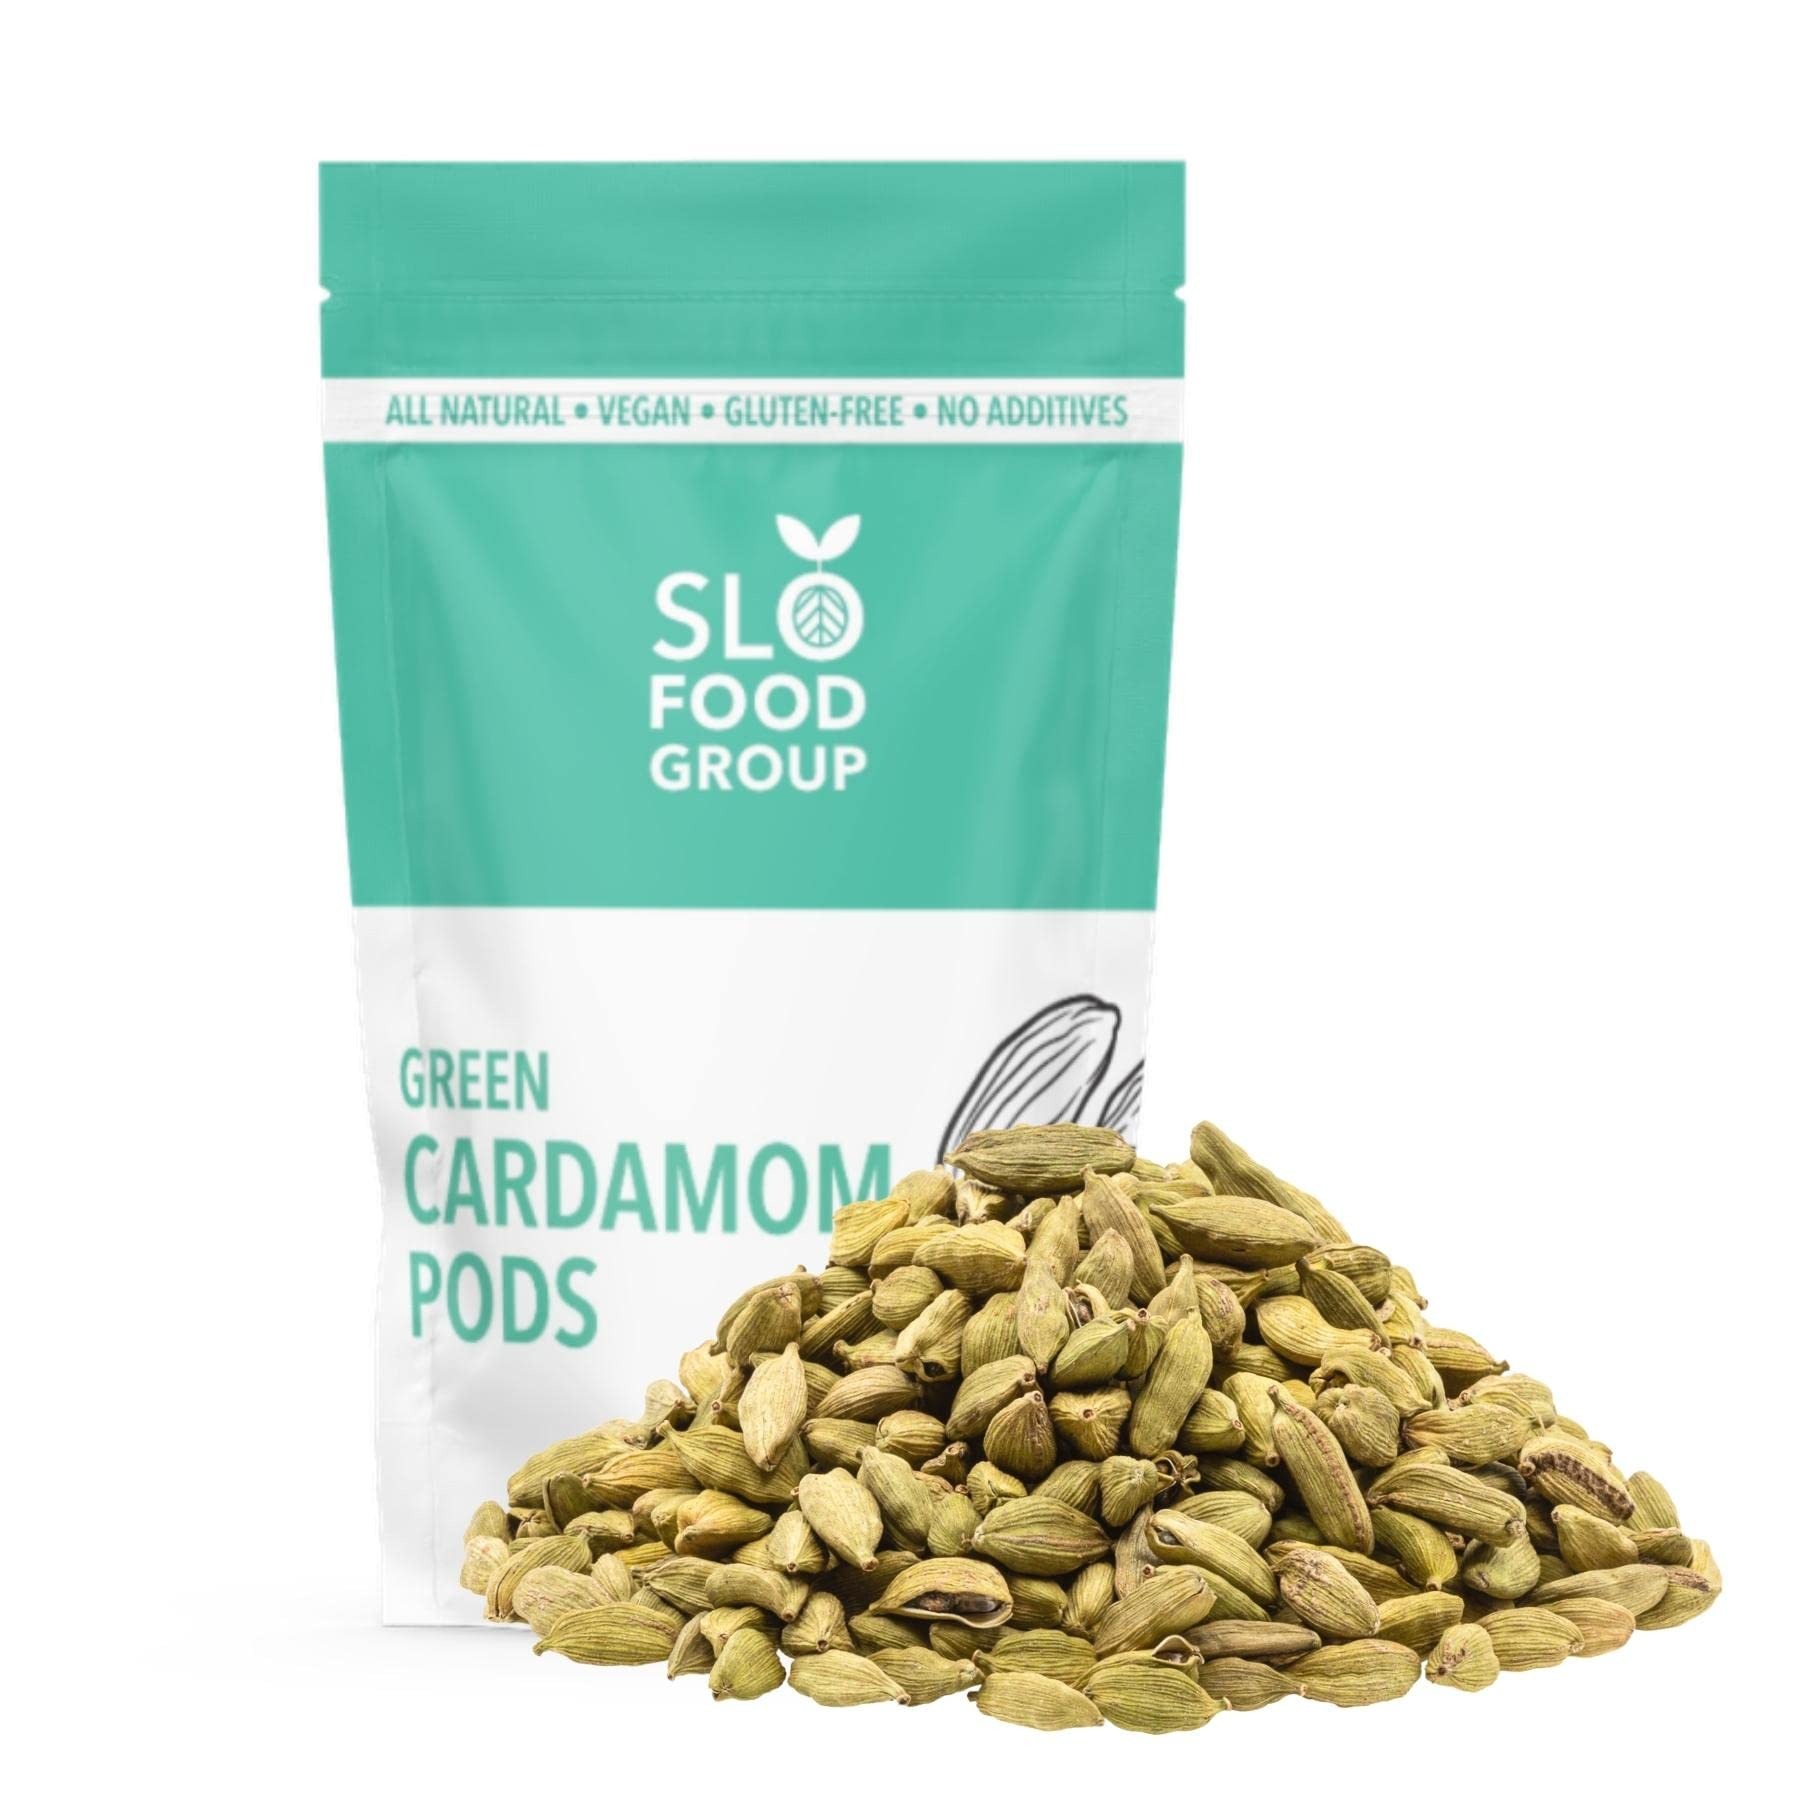
Item Name: Slofoodgroup Green Cardamom Pods -Natural Cardamom Spice- 8 Oz.
Bullet Point 1: FRESH AND AROMATIC – Cardamom seeds are ideally suited for cooking, baking, curries, and spice rubs and so much more
Bullet Point 2: QUALITY YOU CAN TASTE - Slofoodgroup brand of spices and edible golds are a leader in fine ingredients that are ethically sourced from around the world
Bullet Point 3: MORE THAN JUST FOR RICE -Cardamom is also used in traditional Indian and Middle Eastern cooking, Scandinavian baking, and more. Try it in Masala Chai for a unique flavor
Bullet Point 4: KOSHER CERTIFIED - Our whole green cardamom pods are mature fruit also known as Elaichi, or Elachi
Bullet Point 5: DIRECT TRADE - Straight from the farm and packed in the USA. Enjoy fresh cardamom whole or cardamom ground with your favorite recipes
Product Description: Slofoodgroup fancy jumbo pale green cardamom pods. Cardamom is commonly referred to as the queen of spices and is the world’s third most valuable spice. It is used in Indian, Middle Eastern, Scandinavian, and other cuisines around the world. Our whole green cardamom is hand selected for freshness, aroma, size, and appearance. The slightly pale-yellow color is a sign of cardamom ripeness. While dark green pods are visually appealing the pod themselves are unripe and not ideally suited for the cooking or baking process and lack the depth of pale-yellow pods. Cook with passion, cook with flavor, cook with Slofoodgroup your online choice for buying vanilla beans and spices online.
Value: 8.0
Unit: Ounce

Price: 21.75